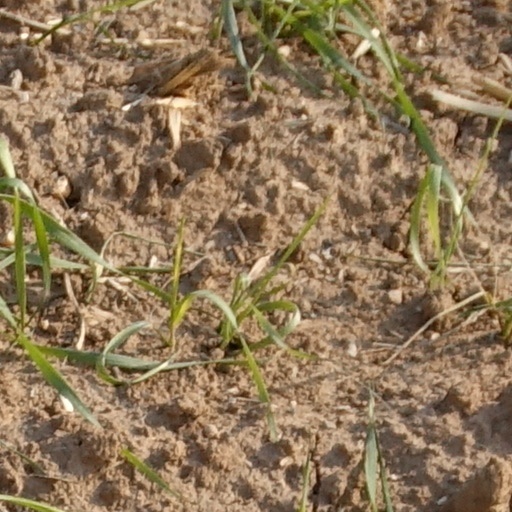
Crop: wheat